Volkstheater, Vienna

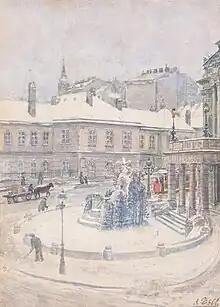
Volkstheater Vienna (1900) by E. T. Dölb

The founders of this stage had a theatrical stage in mind, in order to expose wider circles of the population of Vienna to classical and modern literature whilst staging these next to more traditional plays. The theatre follows this tradition even today. New productions of the classics are always in the pipeline along with regular reinterpretations of works by Ferdinand Raimund and Johann Nestroy and many new plays and reruns. Special attention is given to Austrian playwrights of old and new.